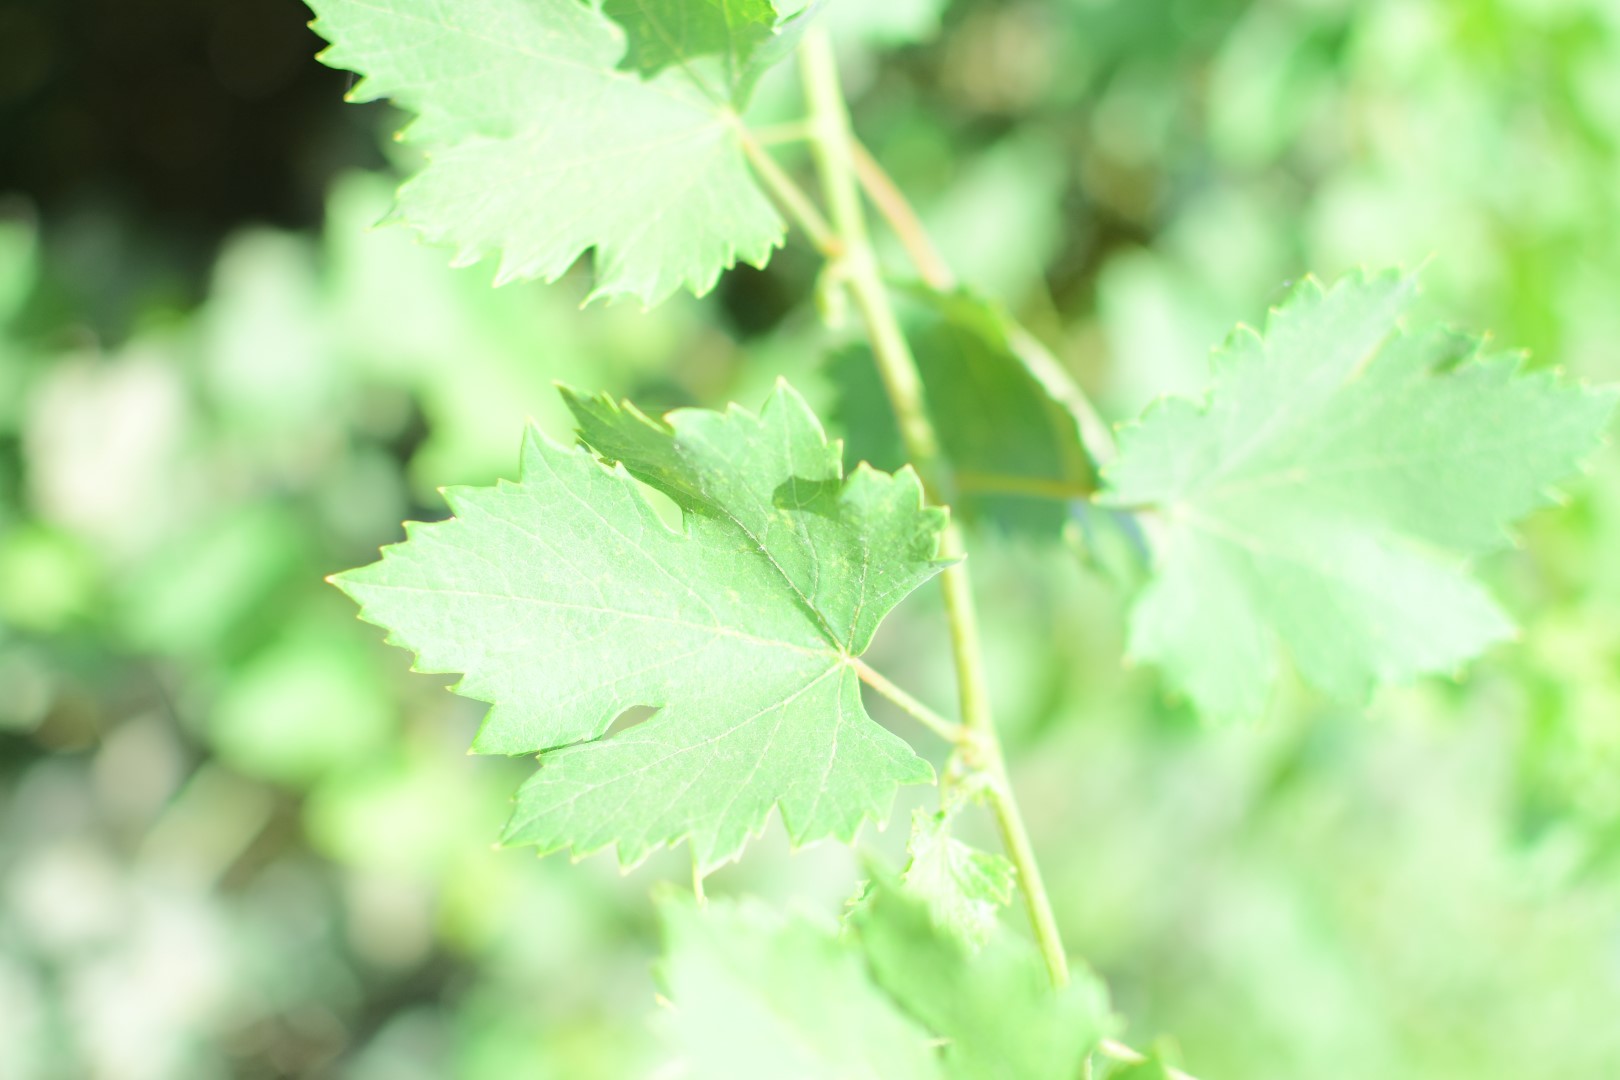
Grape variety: Halawani